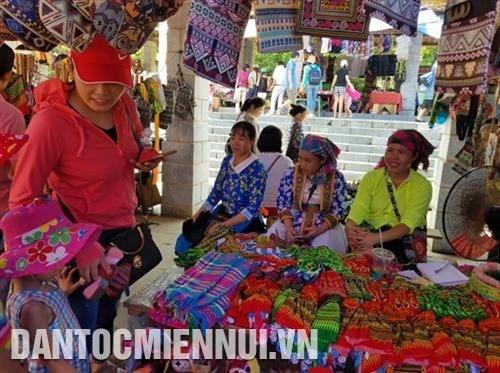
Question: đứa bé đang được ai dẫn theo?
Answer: đứa bé được người phụ nữ áo hồng dẫn đi